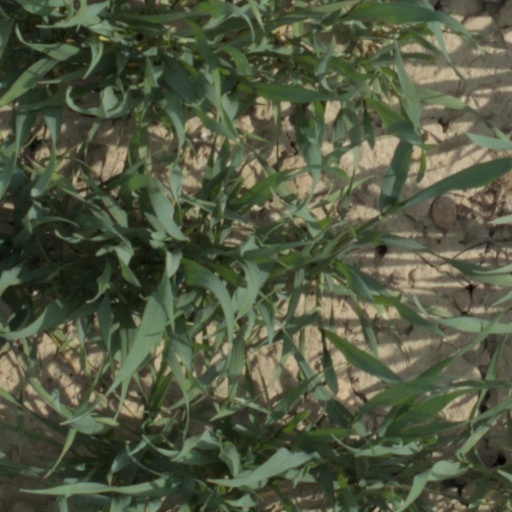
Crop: wheat